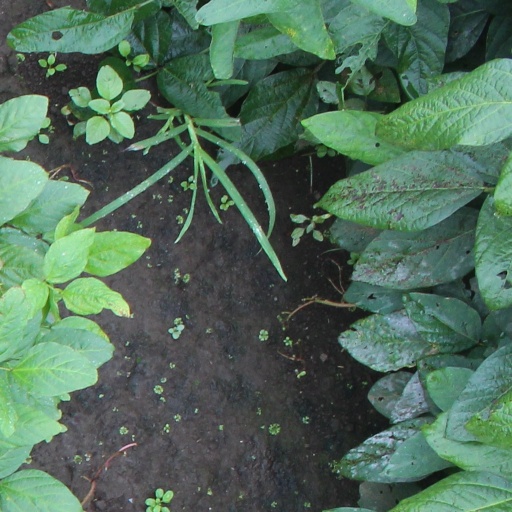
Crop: soybean